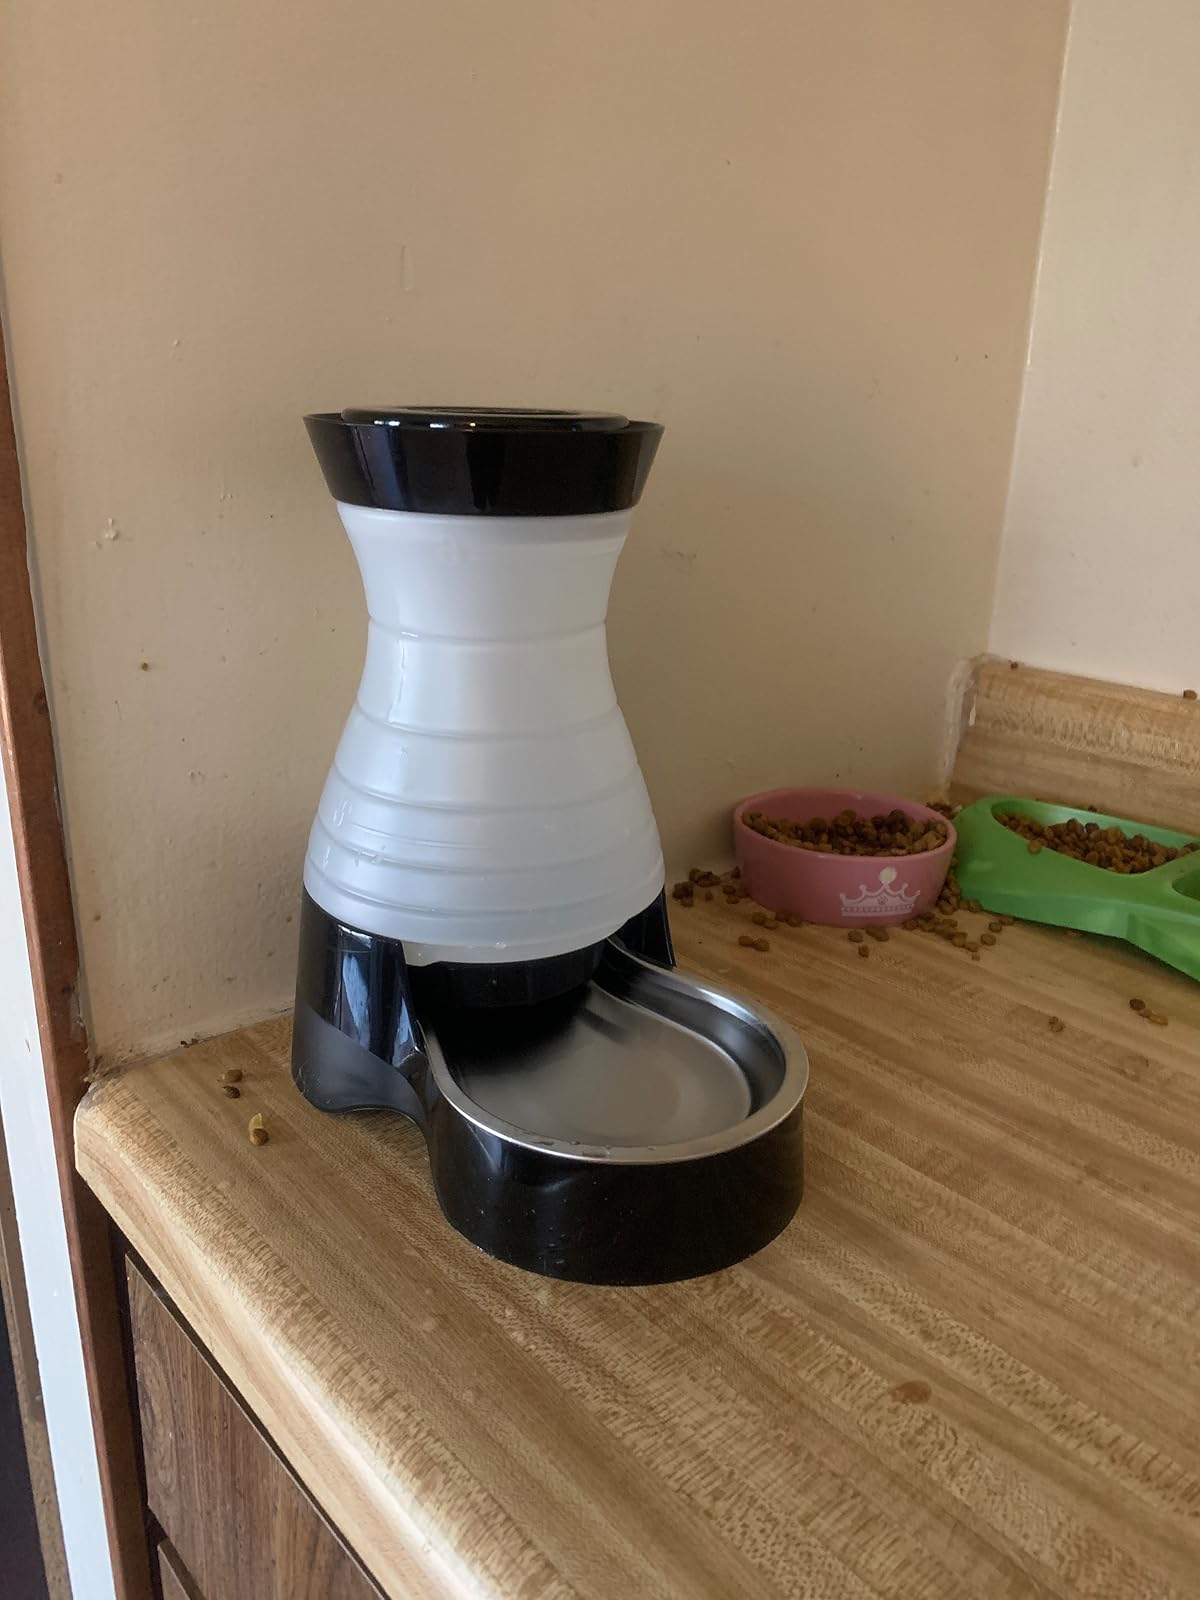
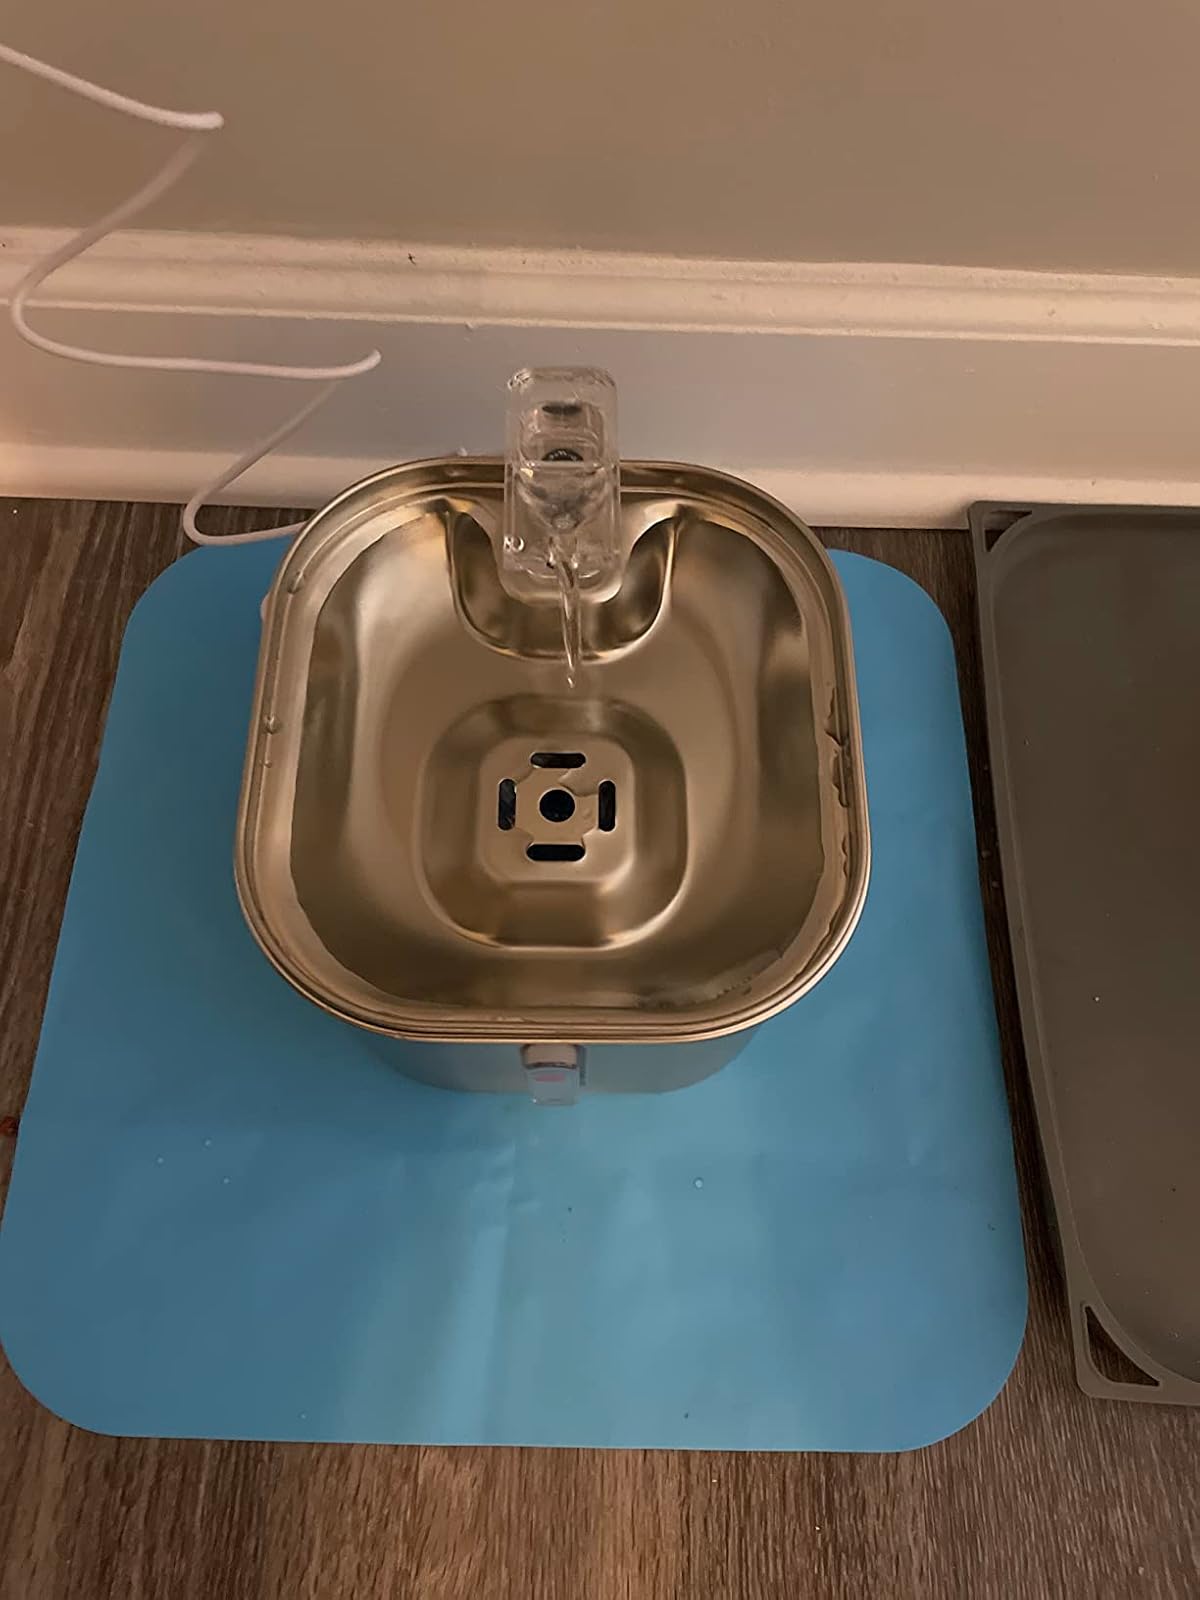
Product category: items_bowl
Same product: no